Klaus Lederer

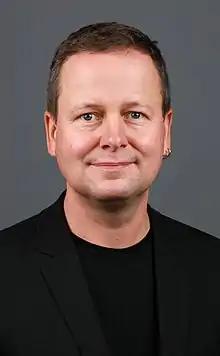
Lederer in 2017

Klaus Lederer (born 21 March 1974) is a German politician of The Left who served as Deputy Mayor and Senator for Culture and Europe in the Berlin state government between December 2016 to April 2023. He is also a member of the Abgeordnetenhaus of Berlin since 2001. He previously served as chairman of the Berlin branch of The Left from 2006 to 2016. He was the lead candidate for his party in the 2016, 2021 and 2023 state elections.